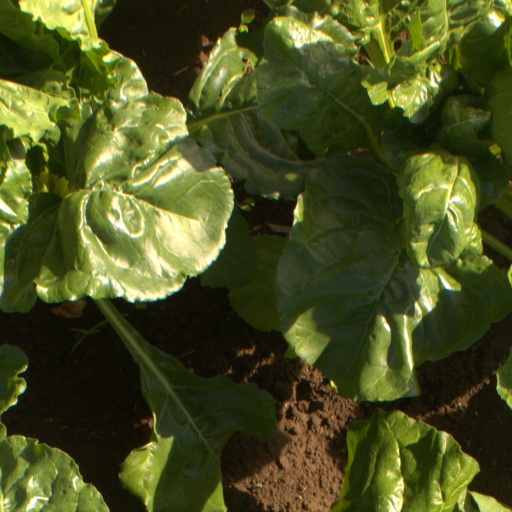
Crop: sugar beet